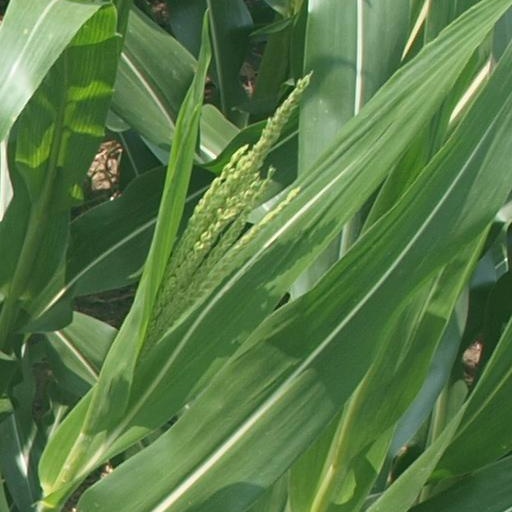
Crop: maize; corn